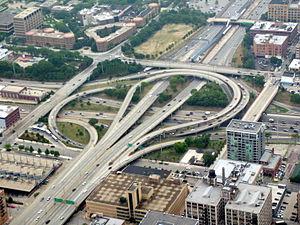
Chicago /ʃi.ka.ɡo/ est la troisième ville des États-Unis par sa population et est située dans le Nord-Est de l'État de l'Illinois. C'est la plus grande ville de la région du Midwest, dont elle forme le principal centre économique et culturel. Chicago se trouve sur la rive sud-ouest du lac Michigan, un des cinq Grands Lacs d'Amérique du Nord. Les rivières Chicago et Calumet traversent la ville.
Le Jane Byrne Interchange est un échangeur autoroutier situé près du centre-ville de Chicago, dans l'État de l'Illinois. Il relie les autoroutes Dan Ryan, Eisenhower et Kennedy.
Un échangeur autoroutier est un système de bretelles routières permettant de basculer, soit d'un type de réseau routier à un autre, soit de passer d'une autoroute à une autre. Les échangeurs se trouvent donc aux intersections entre réseaux routiers de types différents et permettent ainsi d'éviter tout croisement à niveau pour limiter le ralentissement des voies concernées.
Un croisement dénivelé est une séparation des niveaux de circulation, comme un échangeur autoroutier.